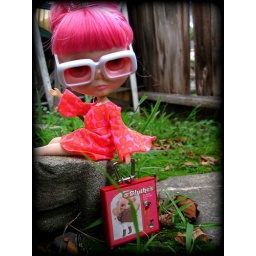
Eeeps we ADORE our awesome box bag custom made by lovely Sandi/Blythephotos. Thank you Sandi!!! You are the BESTEST!!!